Levent Gülen

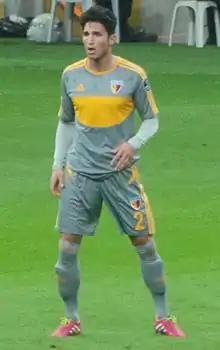
Gülen playing for Kayserispor in 2014

Levent Gülen (born 16 March 1994) is a Swiss professional footballer who plays as a centre-back for Turkish club Şanlıurfaspor.